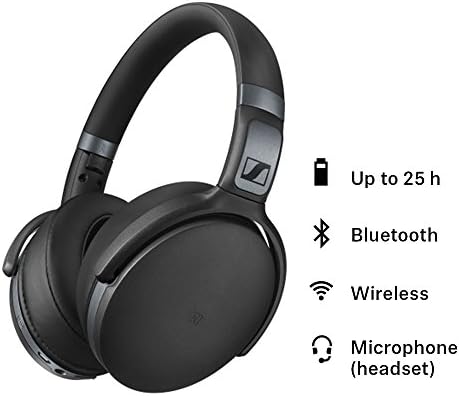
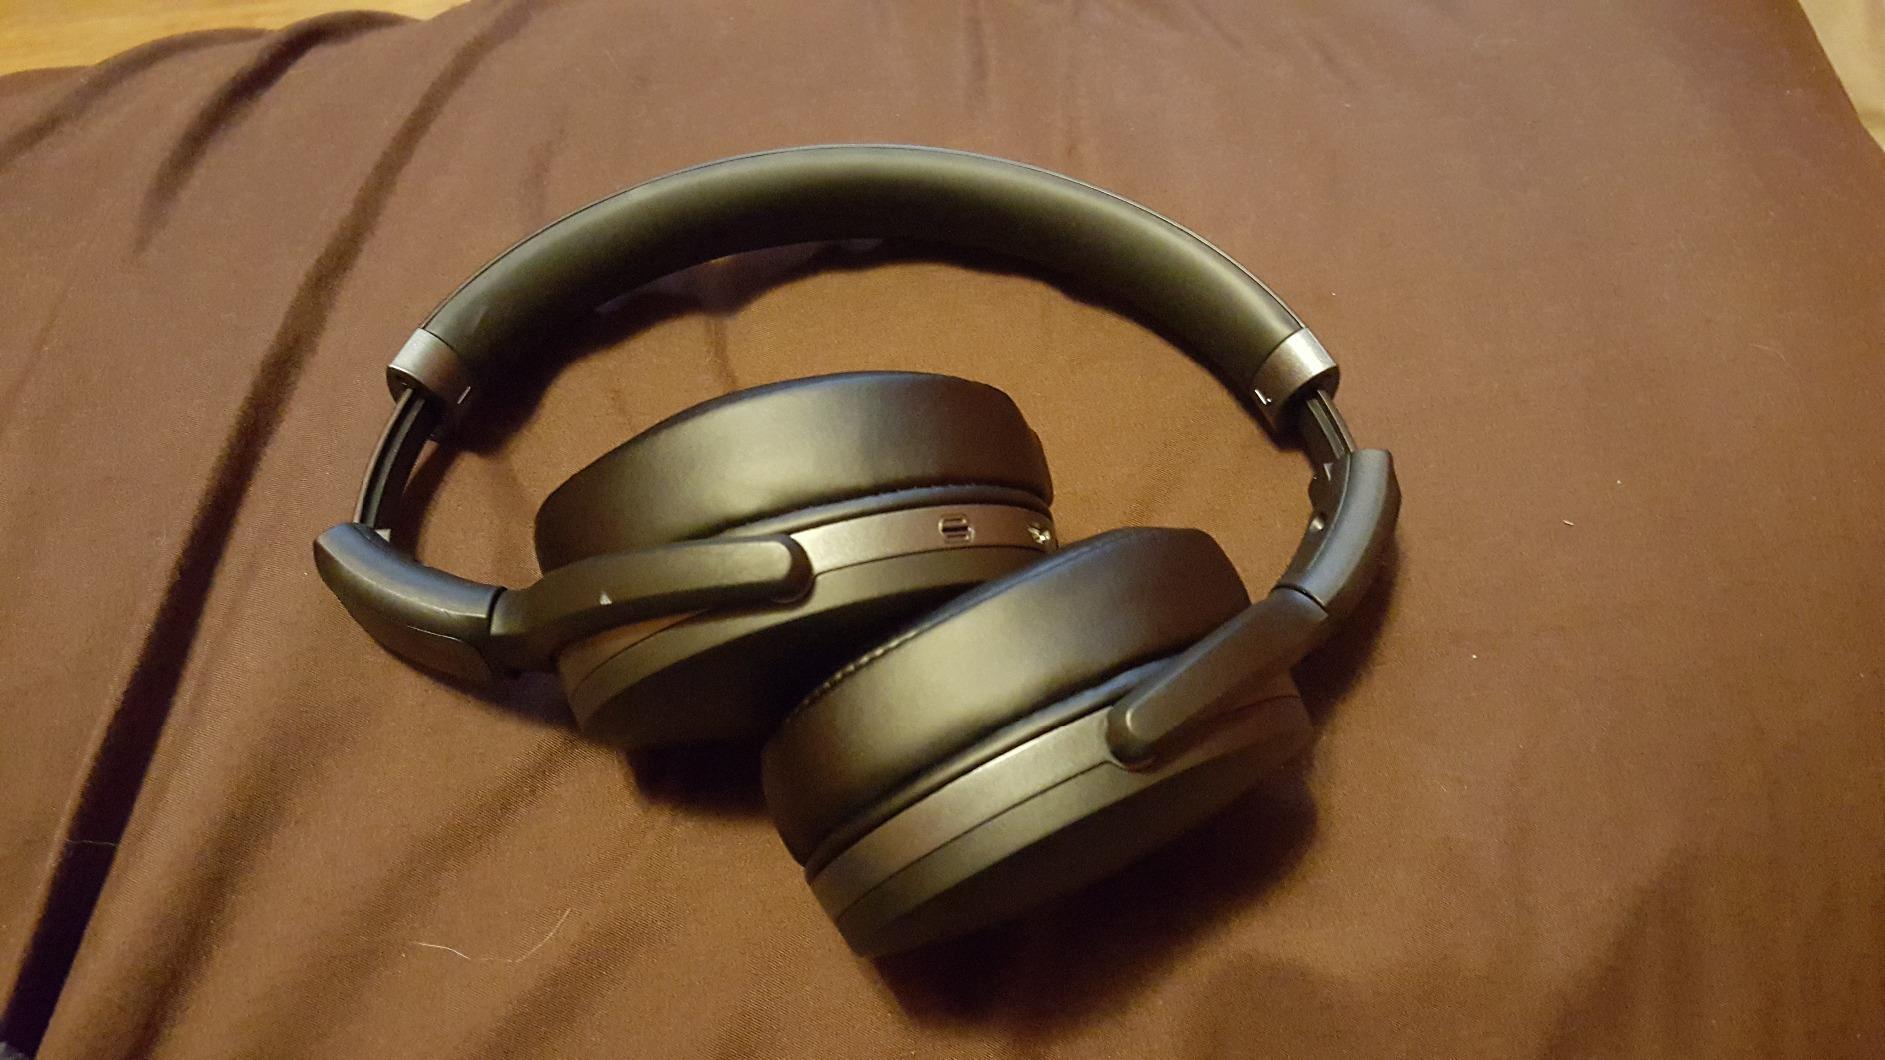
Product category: headphones
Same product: yes